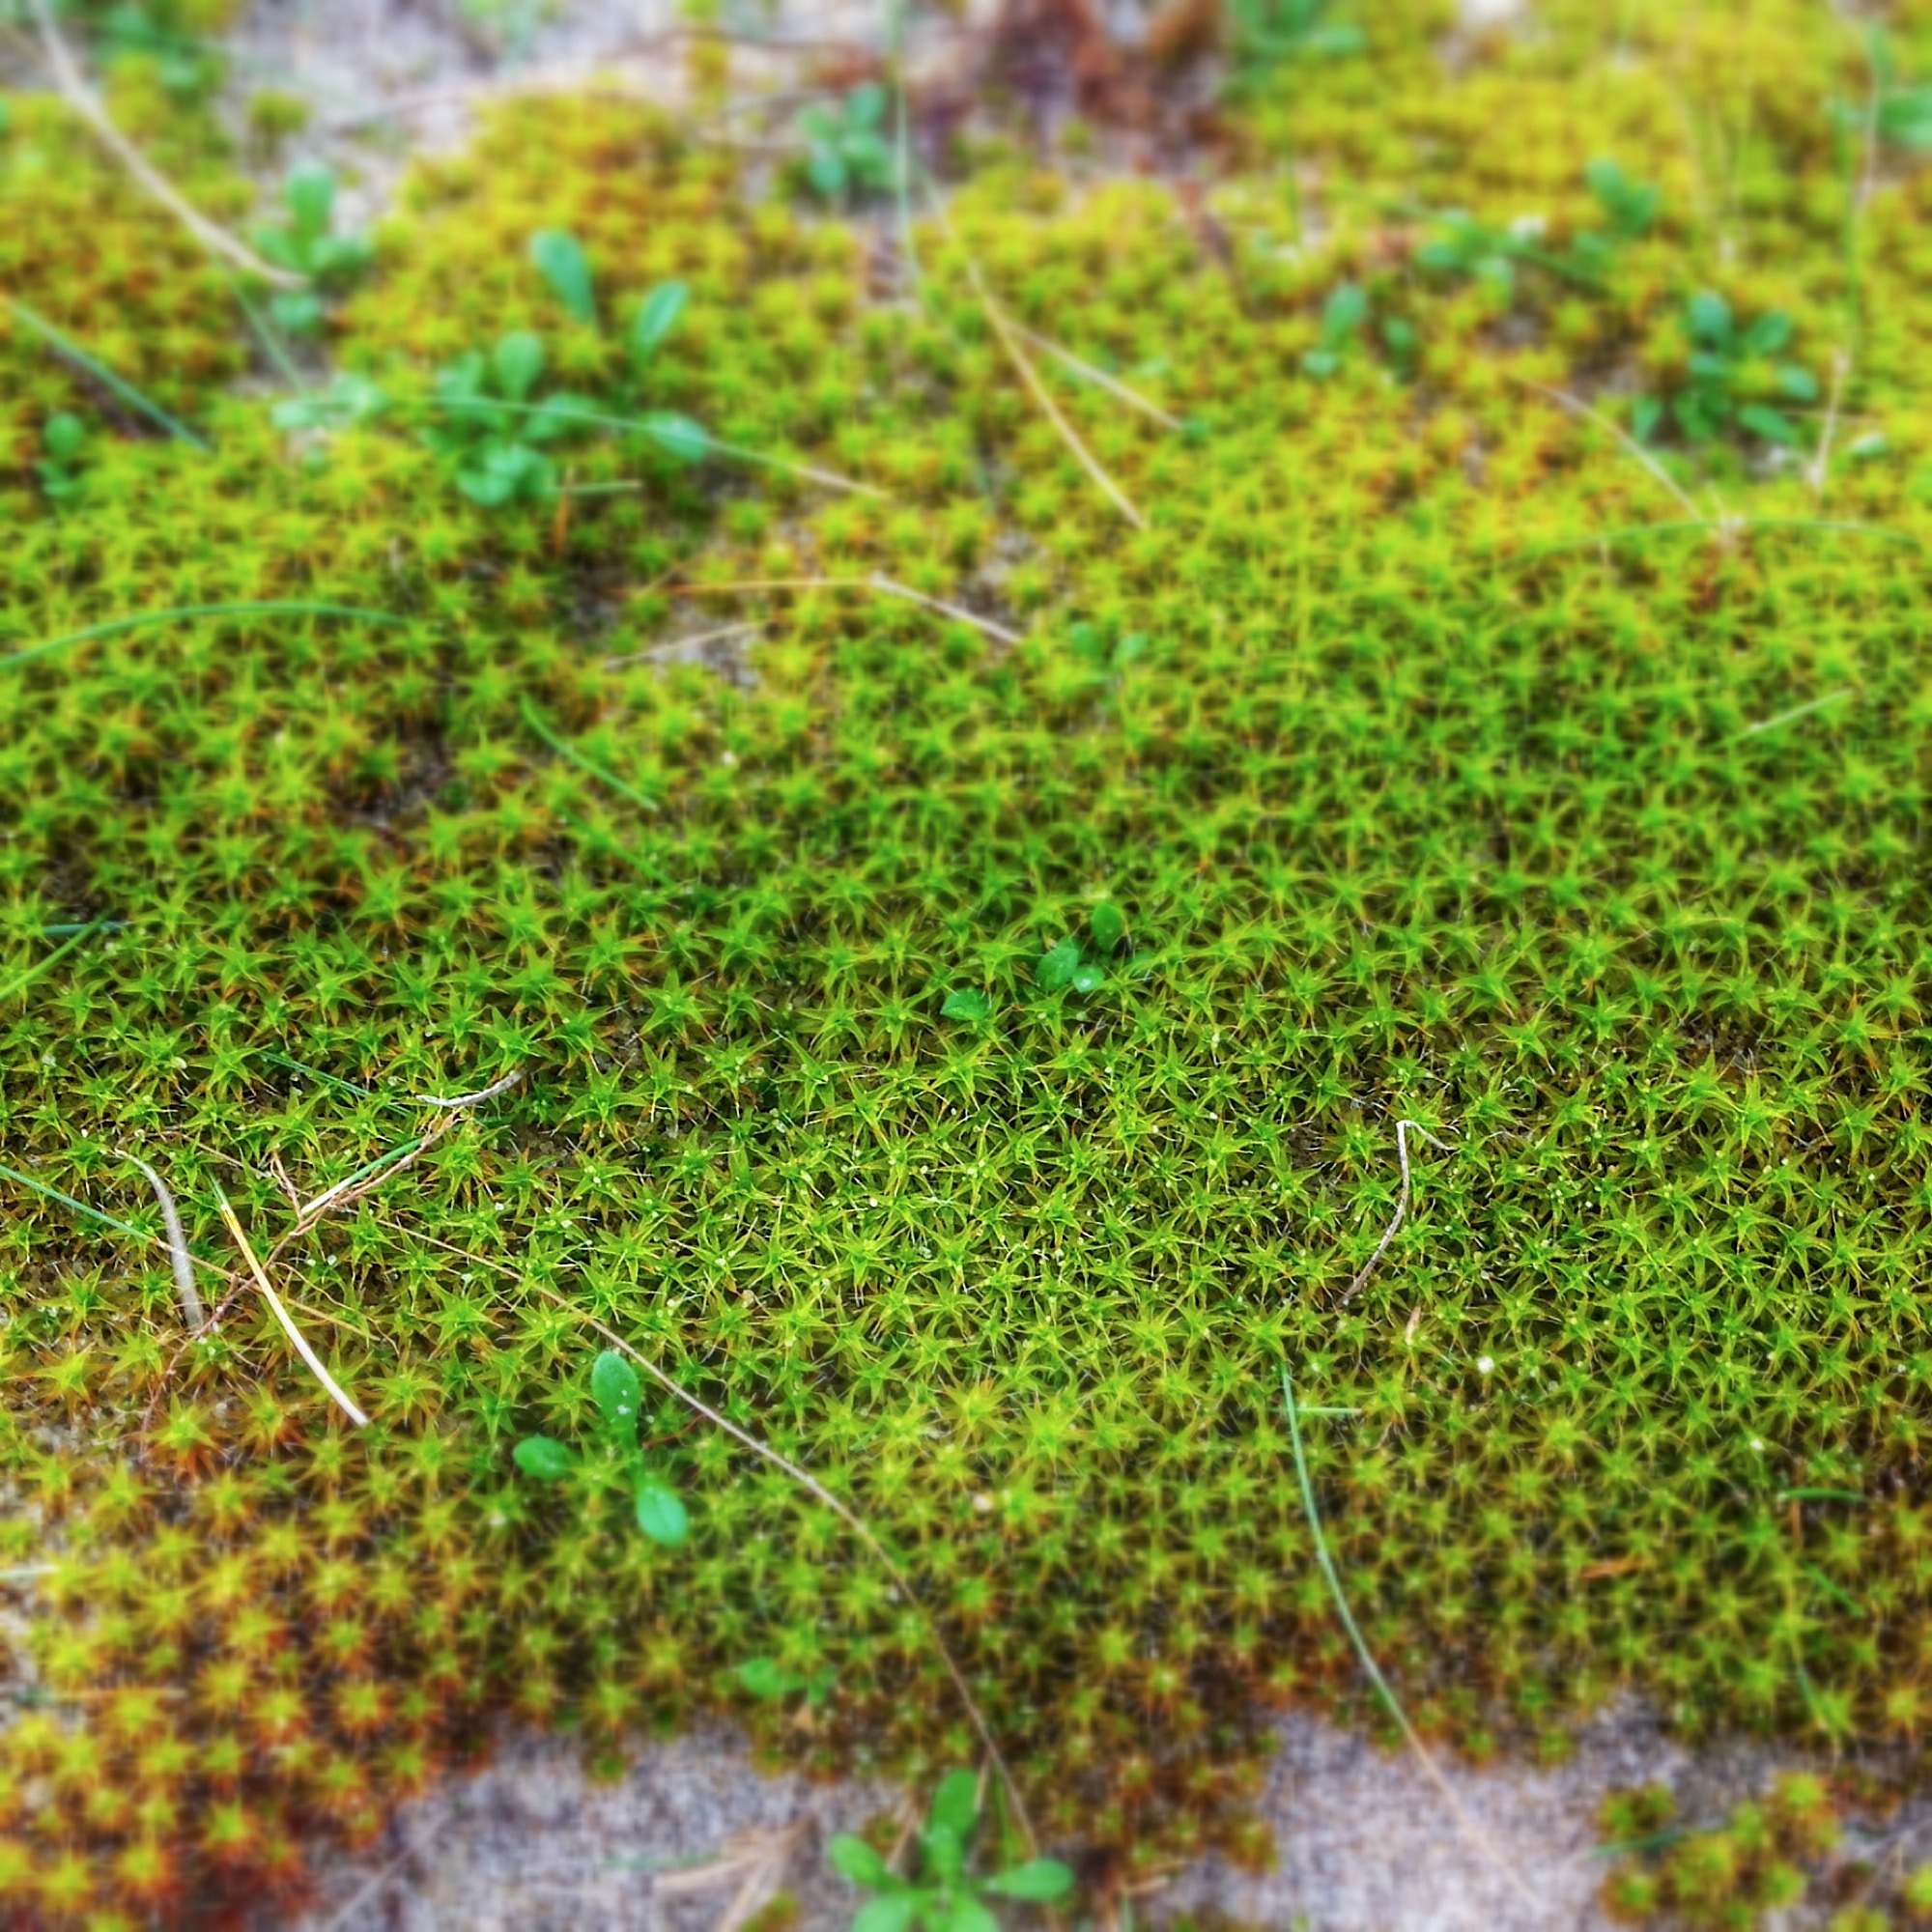
grass, plant, lawn, leaf, flower, moss, green, aquatic plant, flora, algae, shrub, ecosystem, fouling, green algae, star moss, grass family, land plant, non vascular land plant